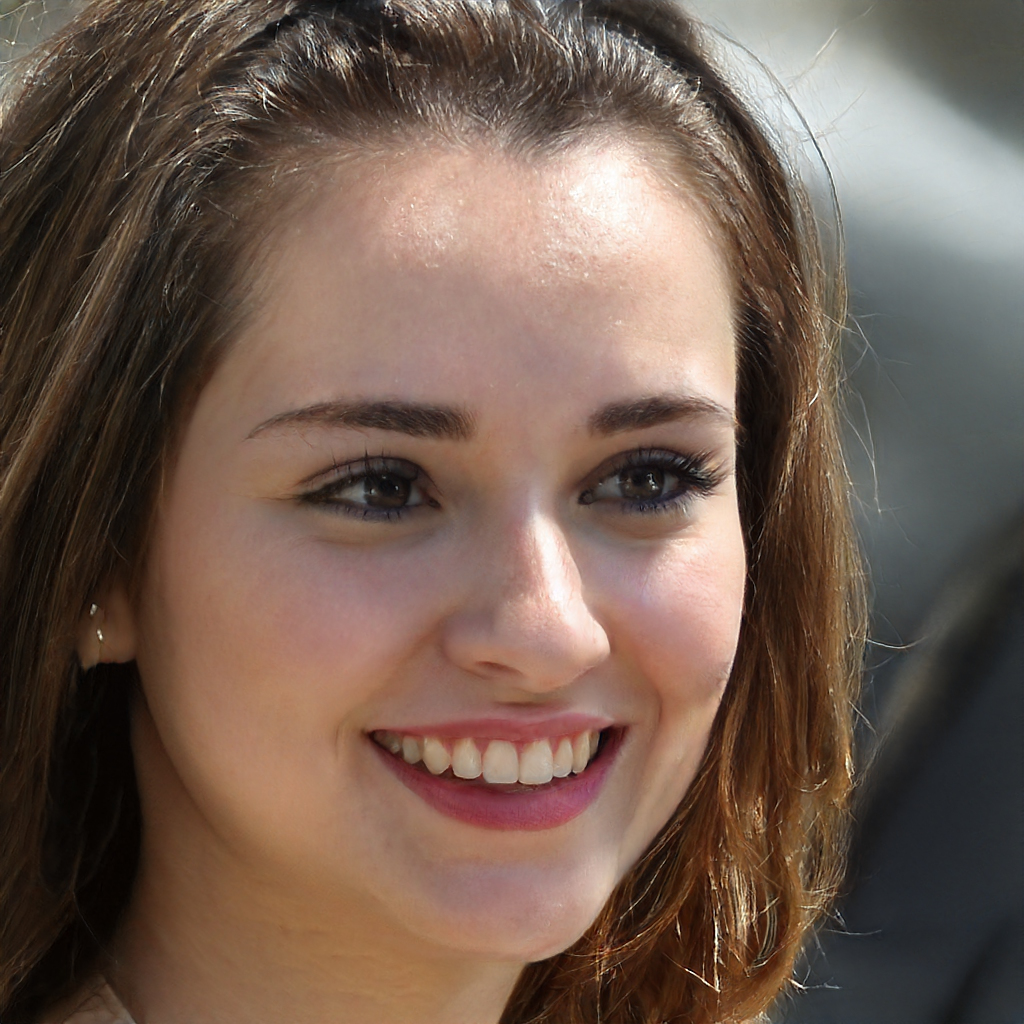
Gender: Female